Barot (caste)

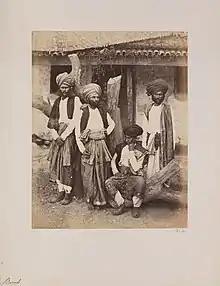
Vahivancha Barots (Western India, c. 1855–1862). For disambiguation, Brahmbhatt Barots, who are different community working as courtiers and poets, are not shown in the image.

Barot is an Indian surname native to Gujarat and Rajasthan. The Barot Honorofic Title is used by both Brahmbhatts and Vahivancha/Vahi Bhaats/Geneologists. The Vahi Bhaats/Vahivanchas traditionally worked as historians, genealogists and mythographers. Whereas Brahmbhatts are distinct from "other" Barots or Bhats.